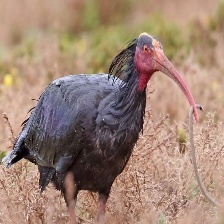
Species: BALD IBIS
Scientific name: GERONTICUS EREMITA